Wellington

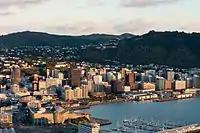
Wellington Central, Te Aro and Kelburn in the background

Wellington's scenic natural harbour and green hillsides adorned with tiered suburbs of colonial villas are popular with tourists. The central business district (CBD) is close to Lambton Harbour, an arm of Wellington Harbour, which lies along an active geological fault, clearly evident on its straight western shore. The land to the west of this rises abruptly, meaning that many suburbs sit high above the centre of the city. There is a network of bush walks and reserves maintained by the Wellington City Council and local volunteers. These include Otari-Wilton's Bush, dedicated to the protection and propagation of native plants. The Wellington region has of regional parks and forests. In the east is the Miramar Peninsula, connected to the rest of the city by a low-lying isthmus at Rongotai, the site of Wellington Airport. Industry has developed mainly in the Hutt Valley, where there are food-processing plants, engineering industries, vehicle assembly and oil refineries.